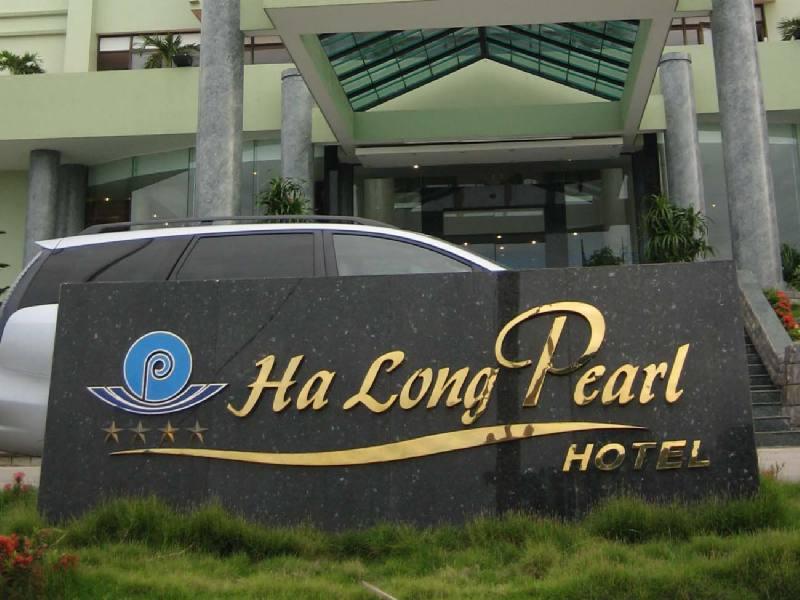
có một tấm bia đá màu đen xuất hiện ở phía trước toà nhà